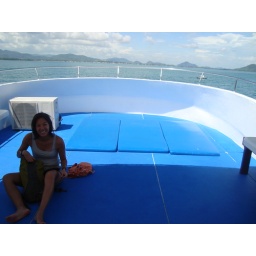
First dive in the ocean - on the boat